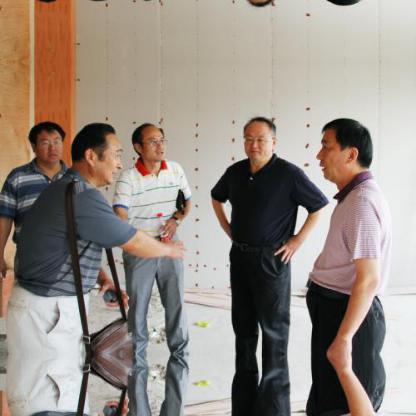
Objects in the image:
label: head
label: head
label: head
label: head
label: head